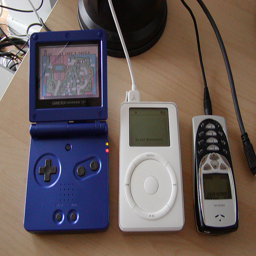
Portable Nintendo Gameboy Advanced next to an Ipod and a old cellphone.
A small hand held game device, a music player, and a cell phone, all placed next to each other.
A Gameboy Advance next to an Ipod next to a cell phone, all charging
A cell phone, music player and a hand held video game lined up and charging.
A variety of electronic devices displayed on a table.